Pterodactylus

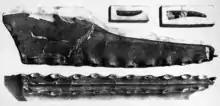
Holotype jaw fragments and teeth of "Cimoliopterus", which was previously known as "Pterodactylus cuvieri"

Numerous species have been assigned to "Pterodactylus" in the years since its discovery. In the first half of the 19th century any new pterosaur species would be named "Pterodactylus", which thus became a "wastebasket taxon". Even after clearly different forms had later been given their own generic name, new species would be created from the very productive sites, throughout Europe and North America, often based on only slightly different material.